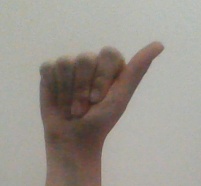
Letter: dhad